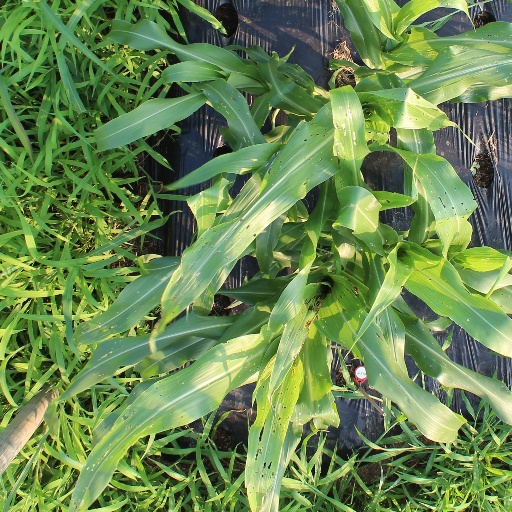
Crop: sorghum